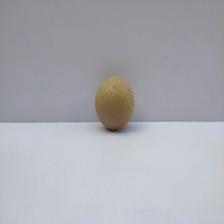
Size: Small